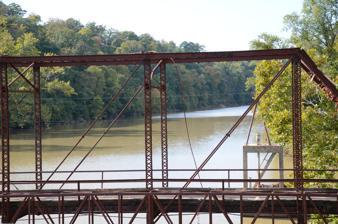
Building: Lee Creek Bridge (Van Buren, Arkansas)
Country: United States of America
Year built: 1898
United States historic place Lee Creek Bridge U.S. National Register of Historic Places Location in Arkansas Show map of Arkansas Location in United States Show map of the United States Location W. of W. Rena Rd. over Lee Creek , Van Buren, Arkansas Coordinates 35°27′58″N 94°23′22″W / 35.46611°N 94.38944°W / 35.46611; -94.38944 Area less than one acre Built 1898 ( 1898 ) Architectural style Pratt through truss;Warren pony MPS Historic Bridges of Arkansas MPS NRHP reference No. 09001241 Added to NRHP January 21, 2010 The Lee Creek Bridge is a historic bridge across Lee Creek in Van Buren, Arkansas .  Now closed to traffic, it is a three-span truss bridge located west of Rena Road on the city's west side.  The bridge's single Pratt through truss was built in 1898, and a pair of Warren pony trusses were erected in 1930 to replace a second Pratt truss.  The trusses rest on original stone piers.  The bridge has a total length of 296 feet (90 m), of which 126 feet (38 m) is the Pratt truss.  The bridge was bypassed and closed in 1995. The bridge was listed on the National Register of Historic Places in 2010. See also Lee Creek Bridge (Natural Dam, Arkansas) National Register of Historic Places listings in Crawford County, Arkansas List of bridges on the National Register of Historic Places in Arkansas References